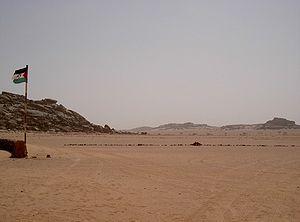
L’histoire du Sahara occidental est celle d'un territoire désertique peuplé par des tribus nomades, qui n'a jamais été organisé en État-nation. Elle est intimement liée à celle de ses voisins, le Maroc, la Mauritanie et l'Algérie. Après quelques tentatives infructueuses au XVᵉ siècle, les Espagnols en font une colonie entre 1884 et 1975. À la suite du désengagement de l'Espagne en 1975 qui abandonnait ce territoire sans procéder au référendum du Peuple Sahraoui pour lequel elle était mandatée par l'ONU, le territoire était militairement envahi et annexé par le Maroc et la Mauritanie ; le Front Polisario, un mouvement indépendantiste, entreprend une lutte armée. Le Sahara occidental est aujourd'hui un territoire non autonome selon l'Organisation des Nations unies, revendiqué par le Royaume du Maroc et la République arabe sahraouie démocratique ; son statut définitif reste en suspens depuis le cessez-le-feu de 1991.
La guerre du Sahara occidental qui s'est déroulée entre 1975 et 1991 est un conflit militaire opposant le Maroc et la Mauritanie au Front Polisario, sur le territoire du Sahara occidental. La guerre éclate à la suite du retrait de l'Espagne du Sahara espagnol, qu'elle avait convenu de céder au Maroc et à la Mauritanie lors des accords de Madrid.
Le Sahara occidental est un territoire de 266 000 km² du Nord-Ouest de l'Afrique, bordé par la province marocaine de Tarfaya au nord, l'Algérie au nord-est, la Mauritanie à l'est et au sud, tandis que sa côte ouest donne sur l'Atlantique. Territoire non autonome selon l'ONU, cette ancienne colonie espagnole n'a toujours pas trouvé de statut définitif sur le plan juridique depuis le départ des Espagnols, en 1976.